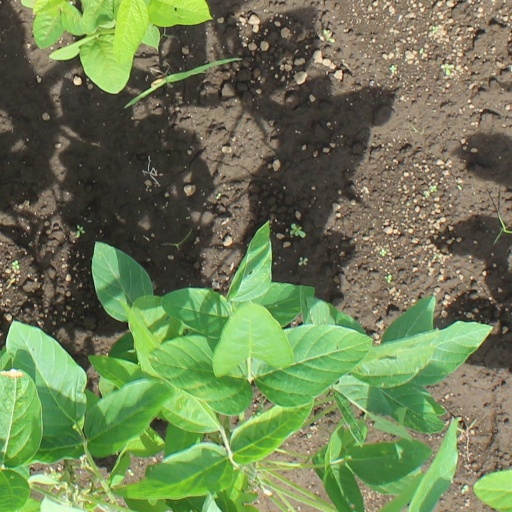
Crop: soybean